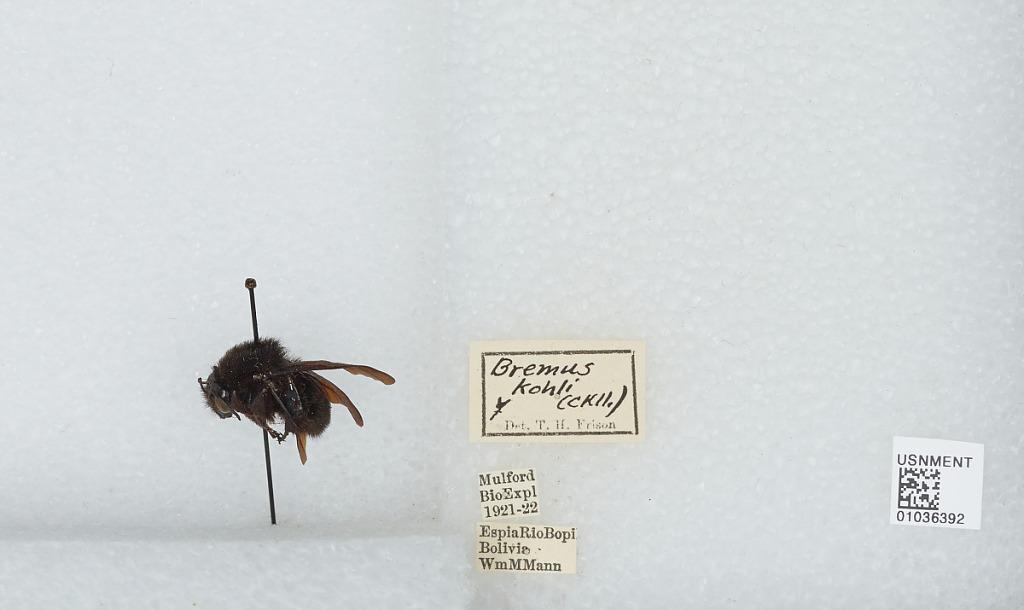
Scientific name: Bombus (Fervidobombus) morio (Swederus)
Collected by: W. Mann
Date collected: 1921--
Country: Bolivia
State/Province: La Paz
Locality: Espia Rio Bopi
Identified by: Frison, T.